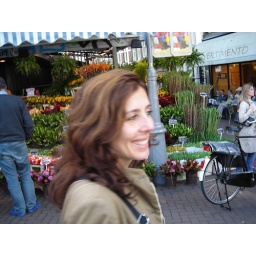
Sabrina at the flower market in Amsterdam